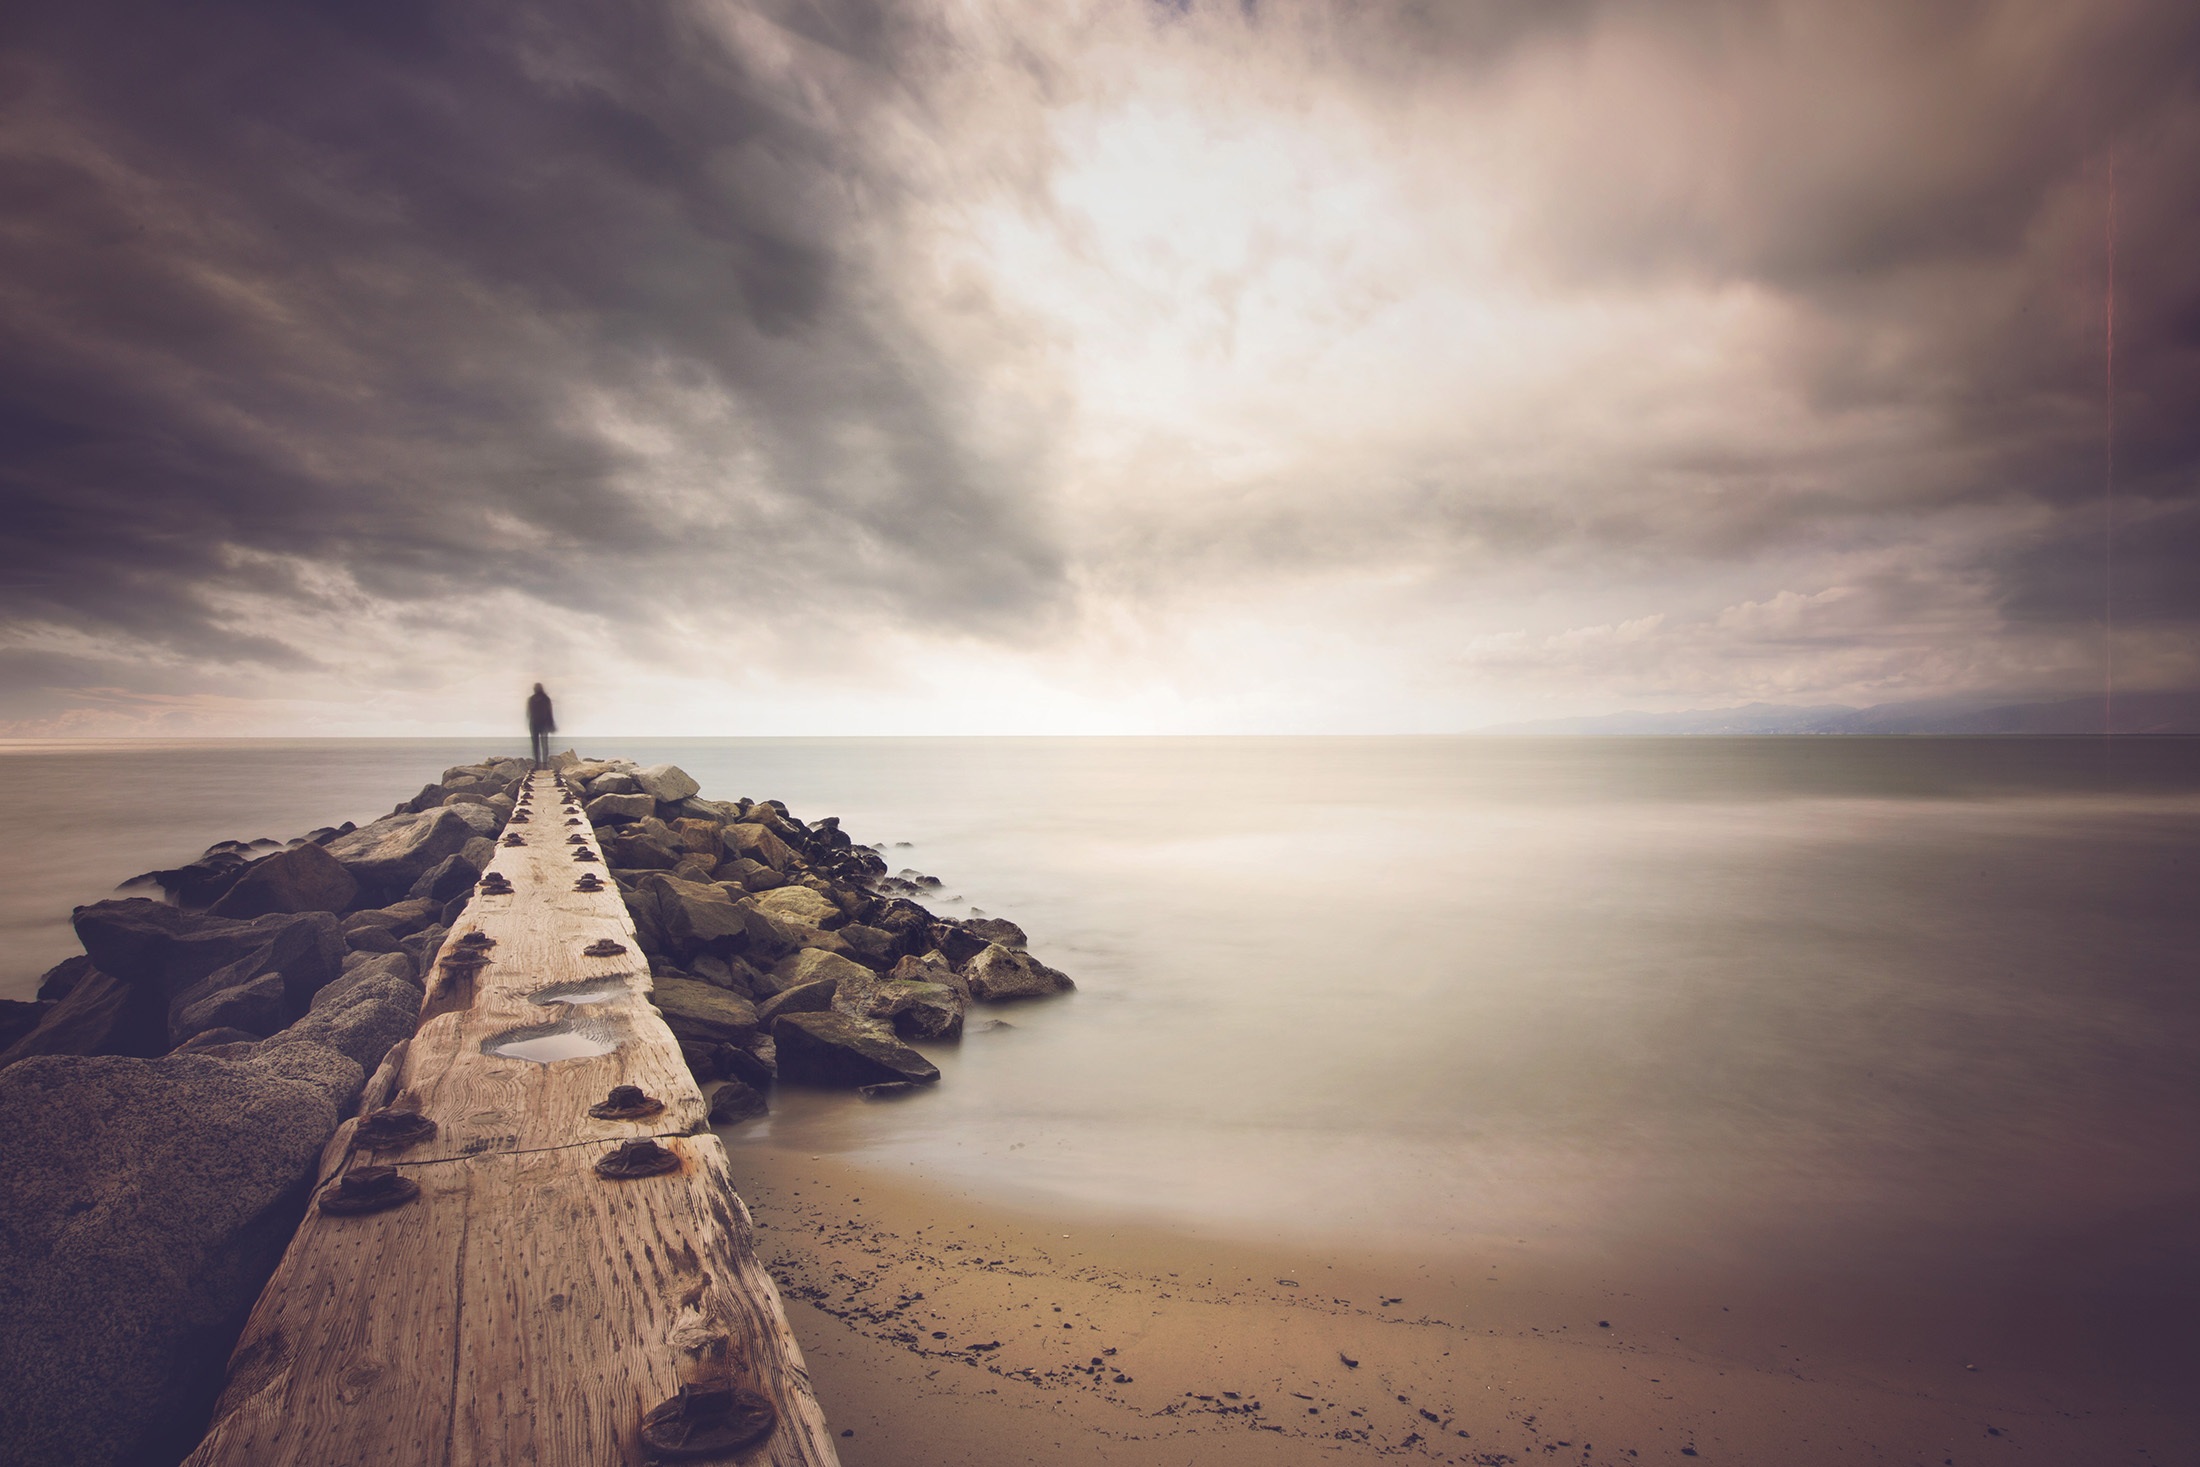
beach, landscape, sea, coast, nature, outdoor, sand, rock, ocean, horizon, dock, light, cloud, sky, sun, sunrise, sunset, sunlight, morning, shore, wave, dawn, atmosphere, pier, summer, dusk, evening, reflection, scenic, tropical, peaceful, holiday, harbor, tourism, material, clouds, wooden, destination, meteorological phenomenon, atmospheric phenomenon